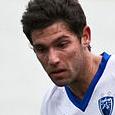
Age: 21